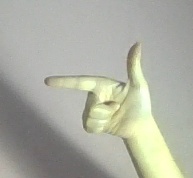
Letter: yaa